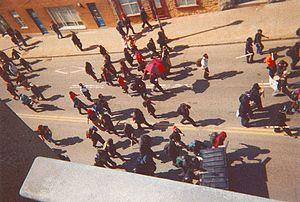
Manifestants en formation Black Bloc sur la Côte d'Abraham à Québec durant le Sommet des Amériques en avril 2001. La photo est prise de la Haute-Ville, sur la rue Saint-Réal.